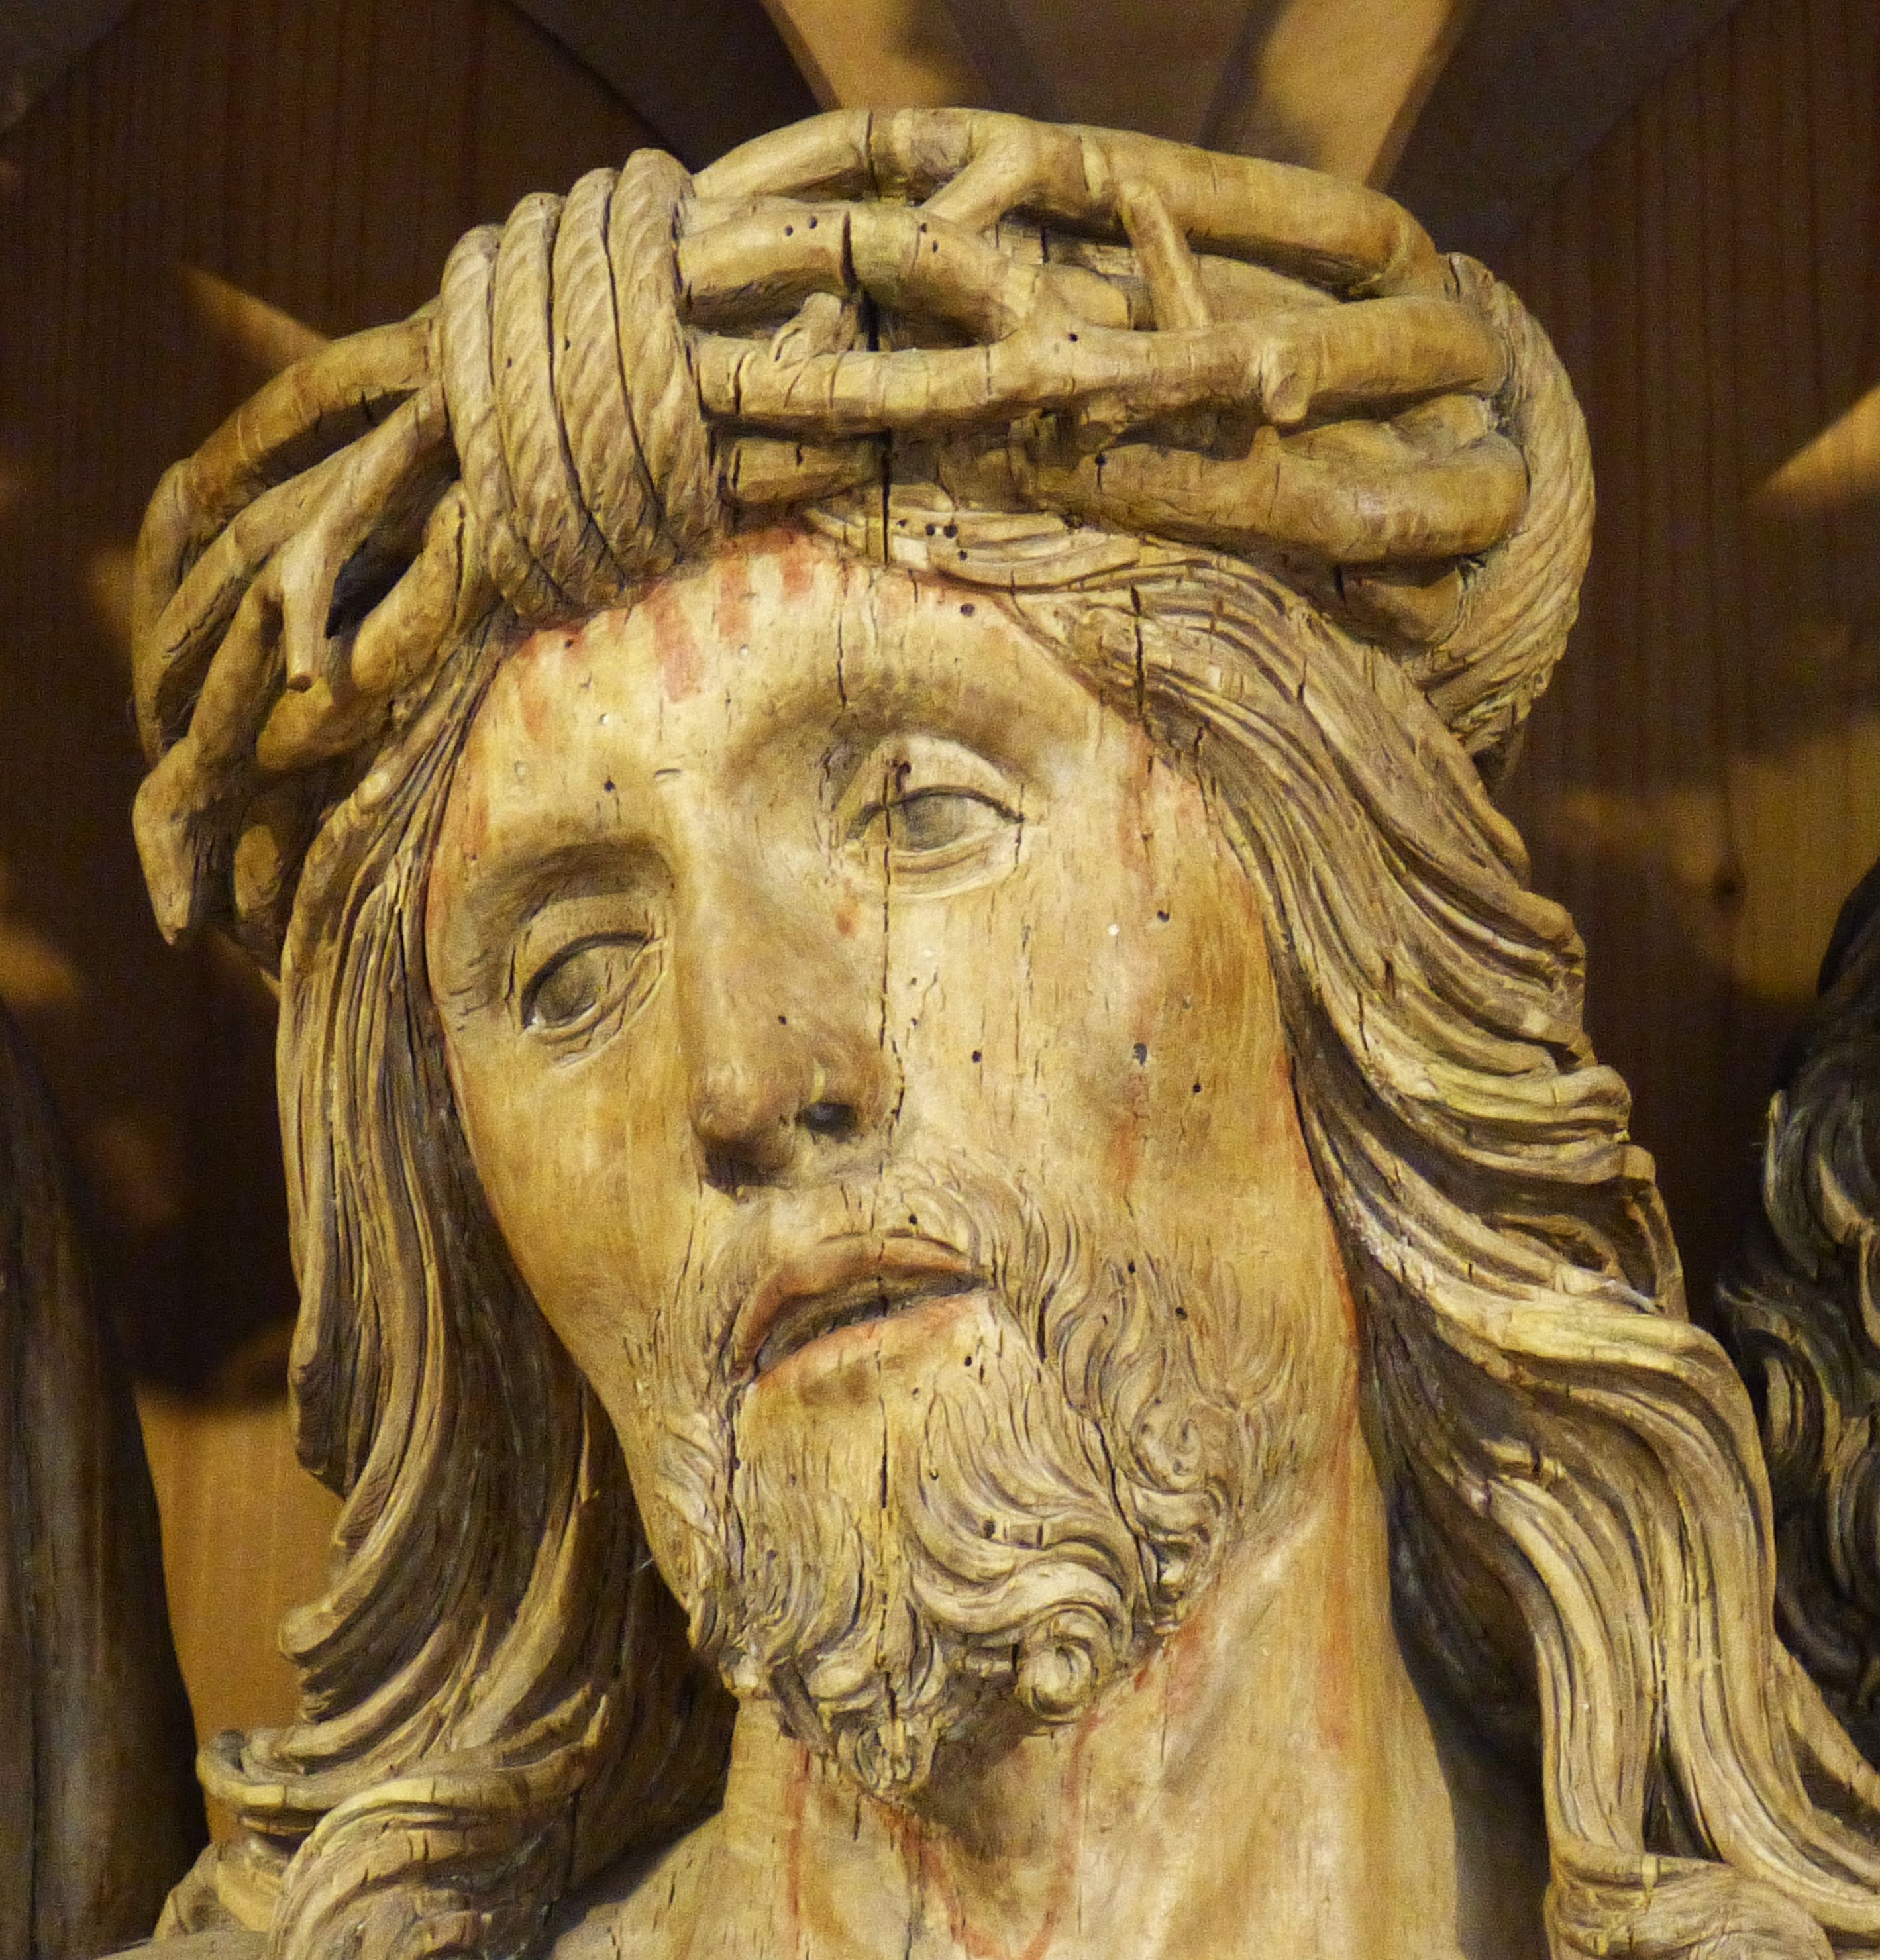
wood, monument, statue, church, gothic, carve, sculpture, art, temple, altar, passion, jesus, image, carving, relief, historically, mythology, crown of thorns, ancient rome, wood carving, stone carving, good friday, ancient history, classical sculpture